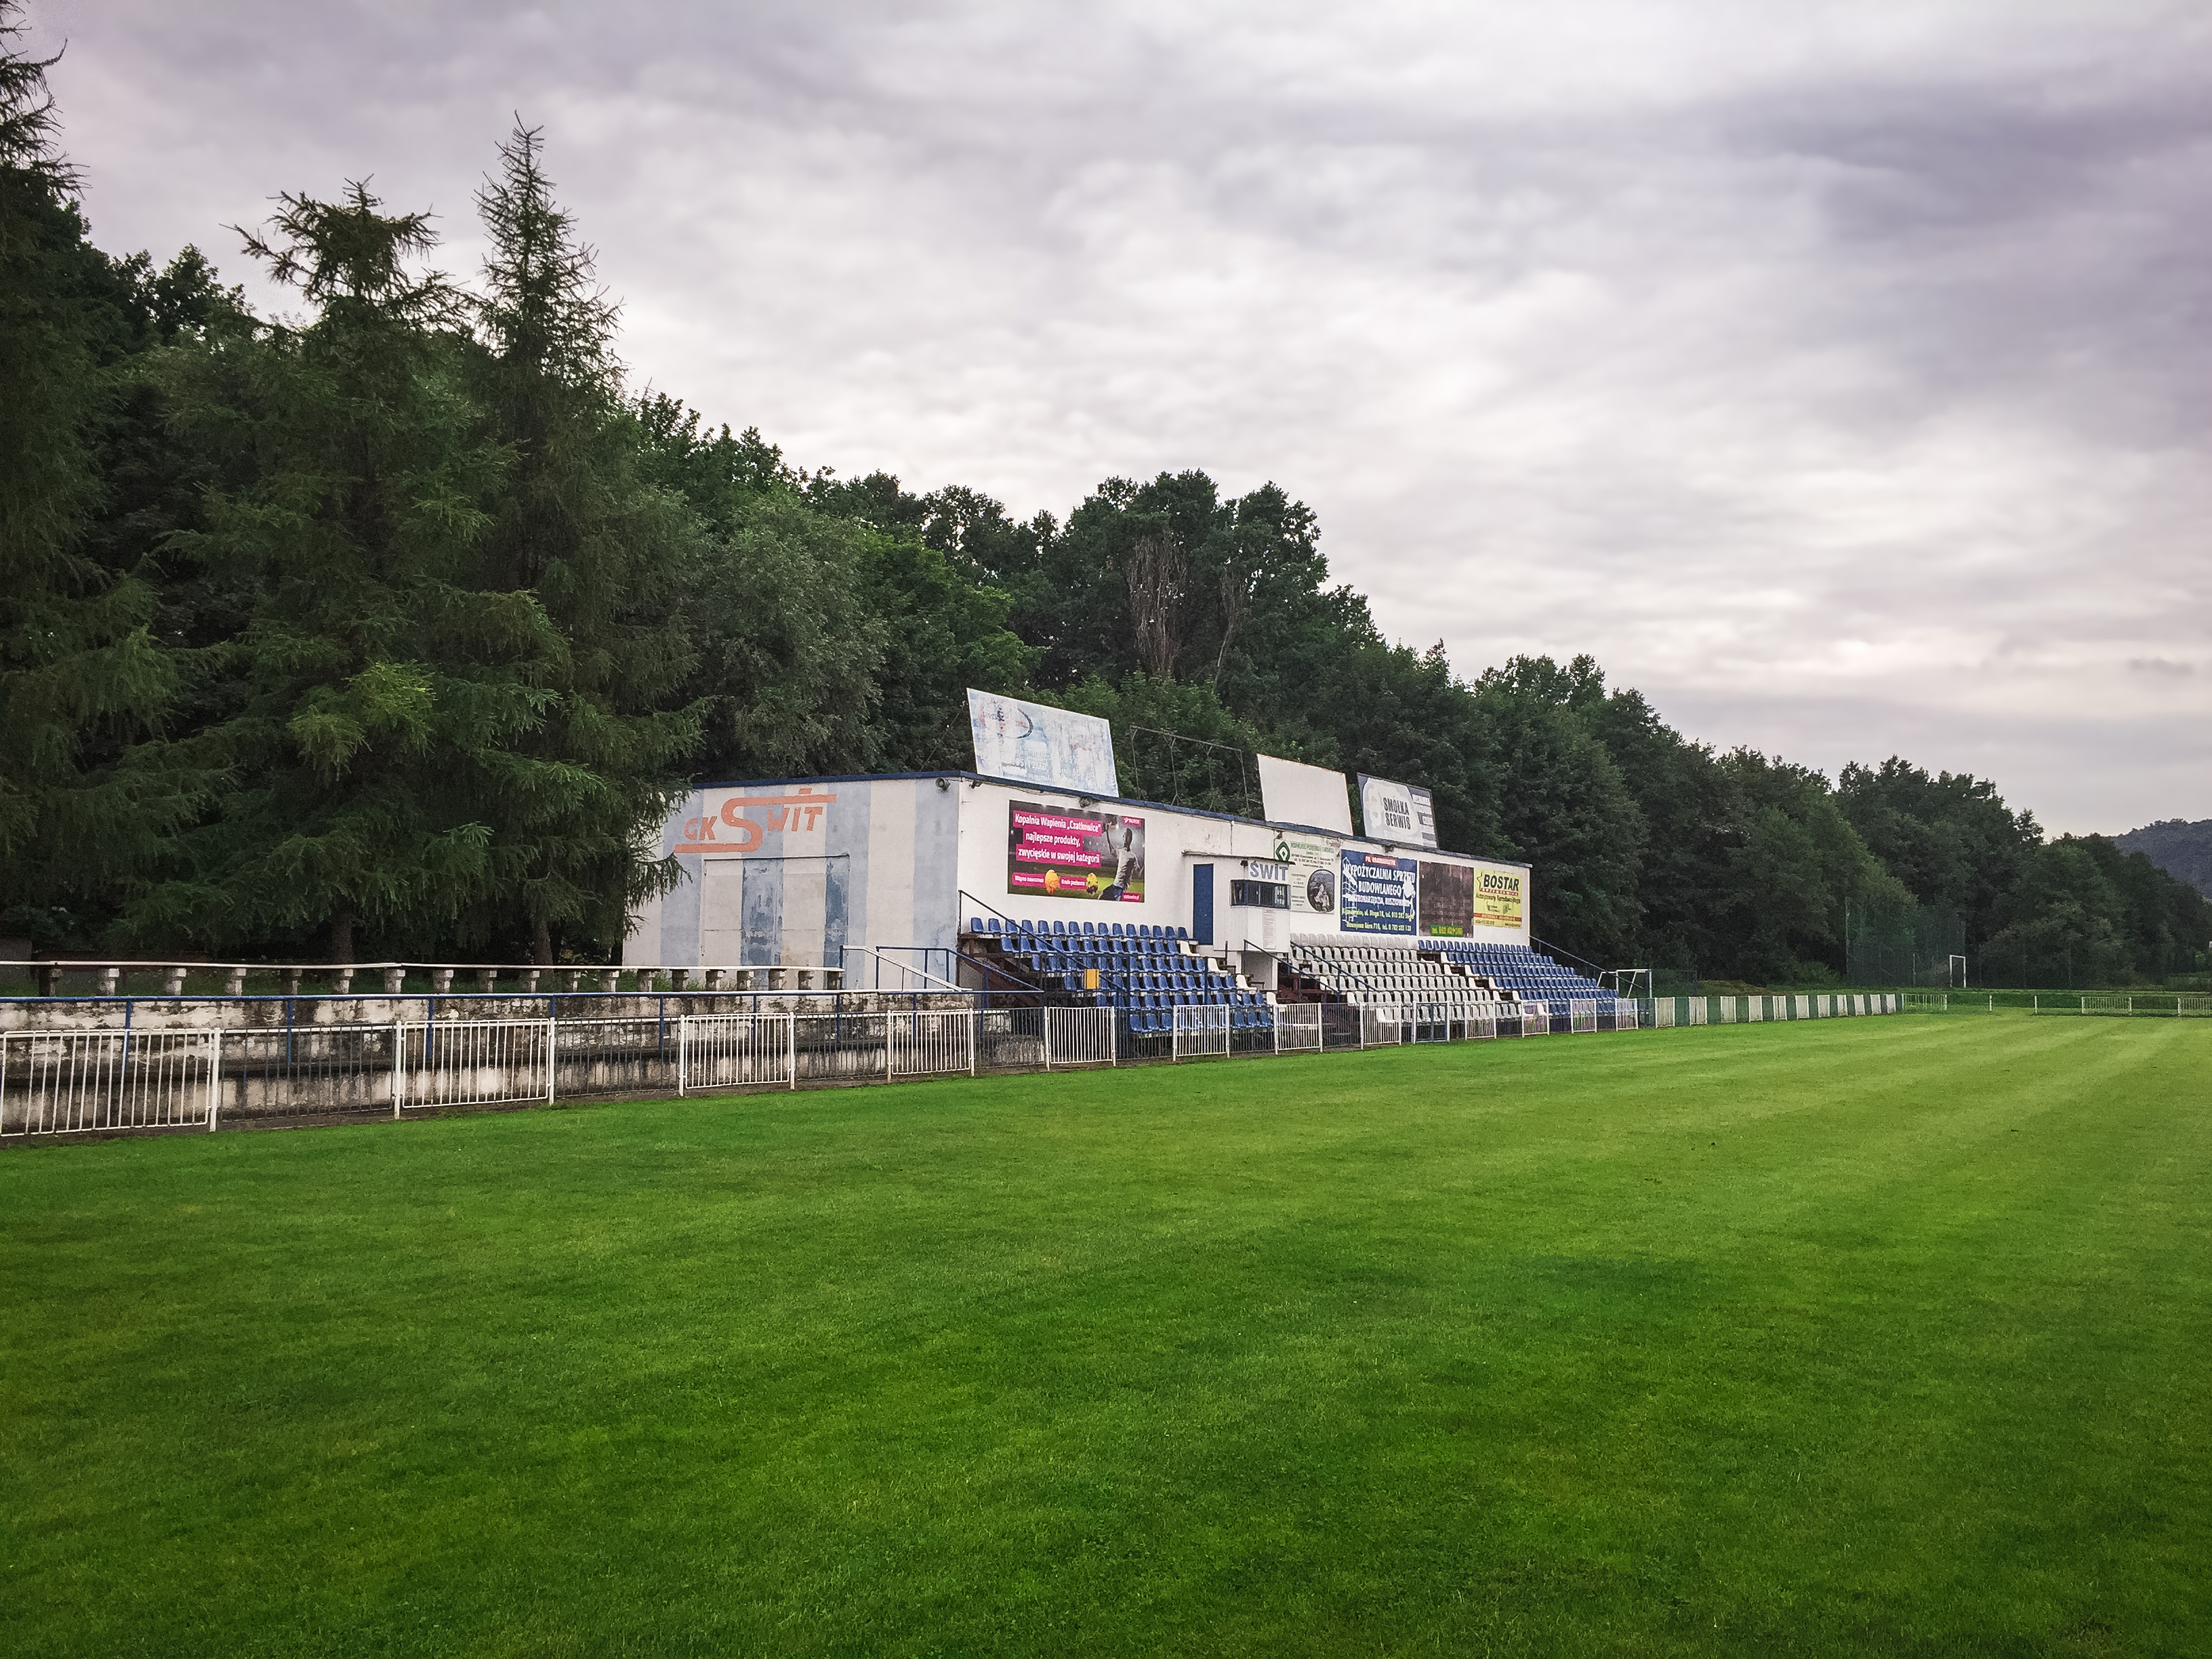
grass, structure, field, farm, lawn, old, small, soccer, empty, football, stadium, baseball field, team, sports, poland, municipal, race track, seats, local, polska, stadion, krzeszowice, bleachers, miejski, swit, rural area, atmosphere of earth, sport venue